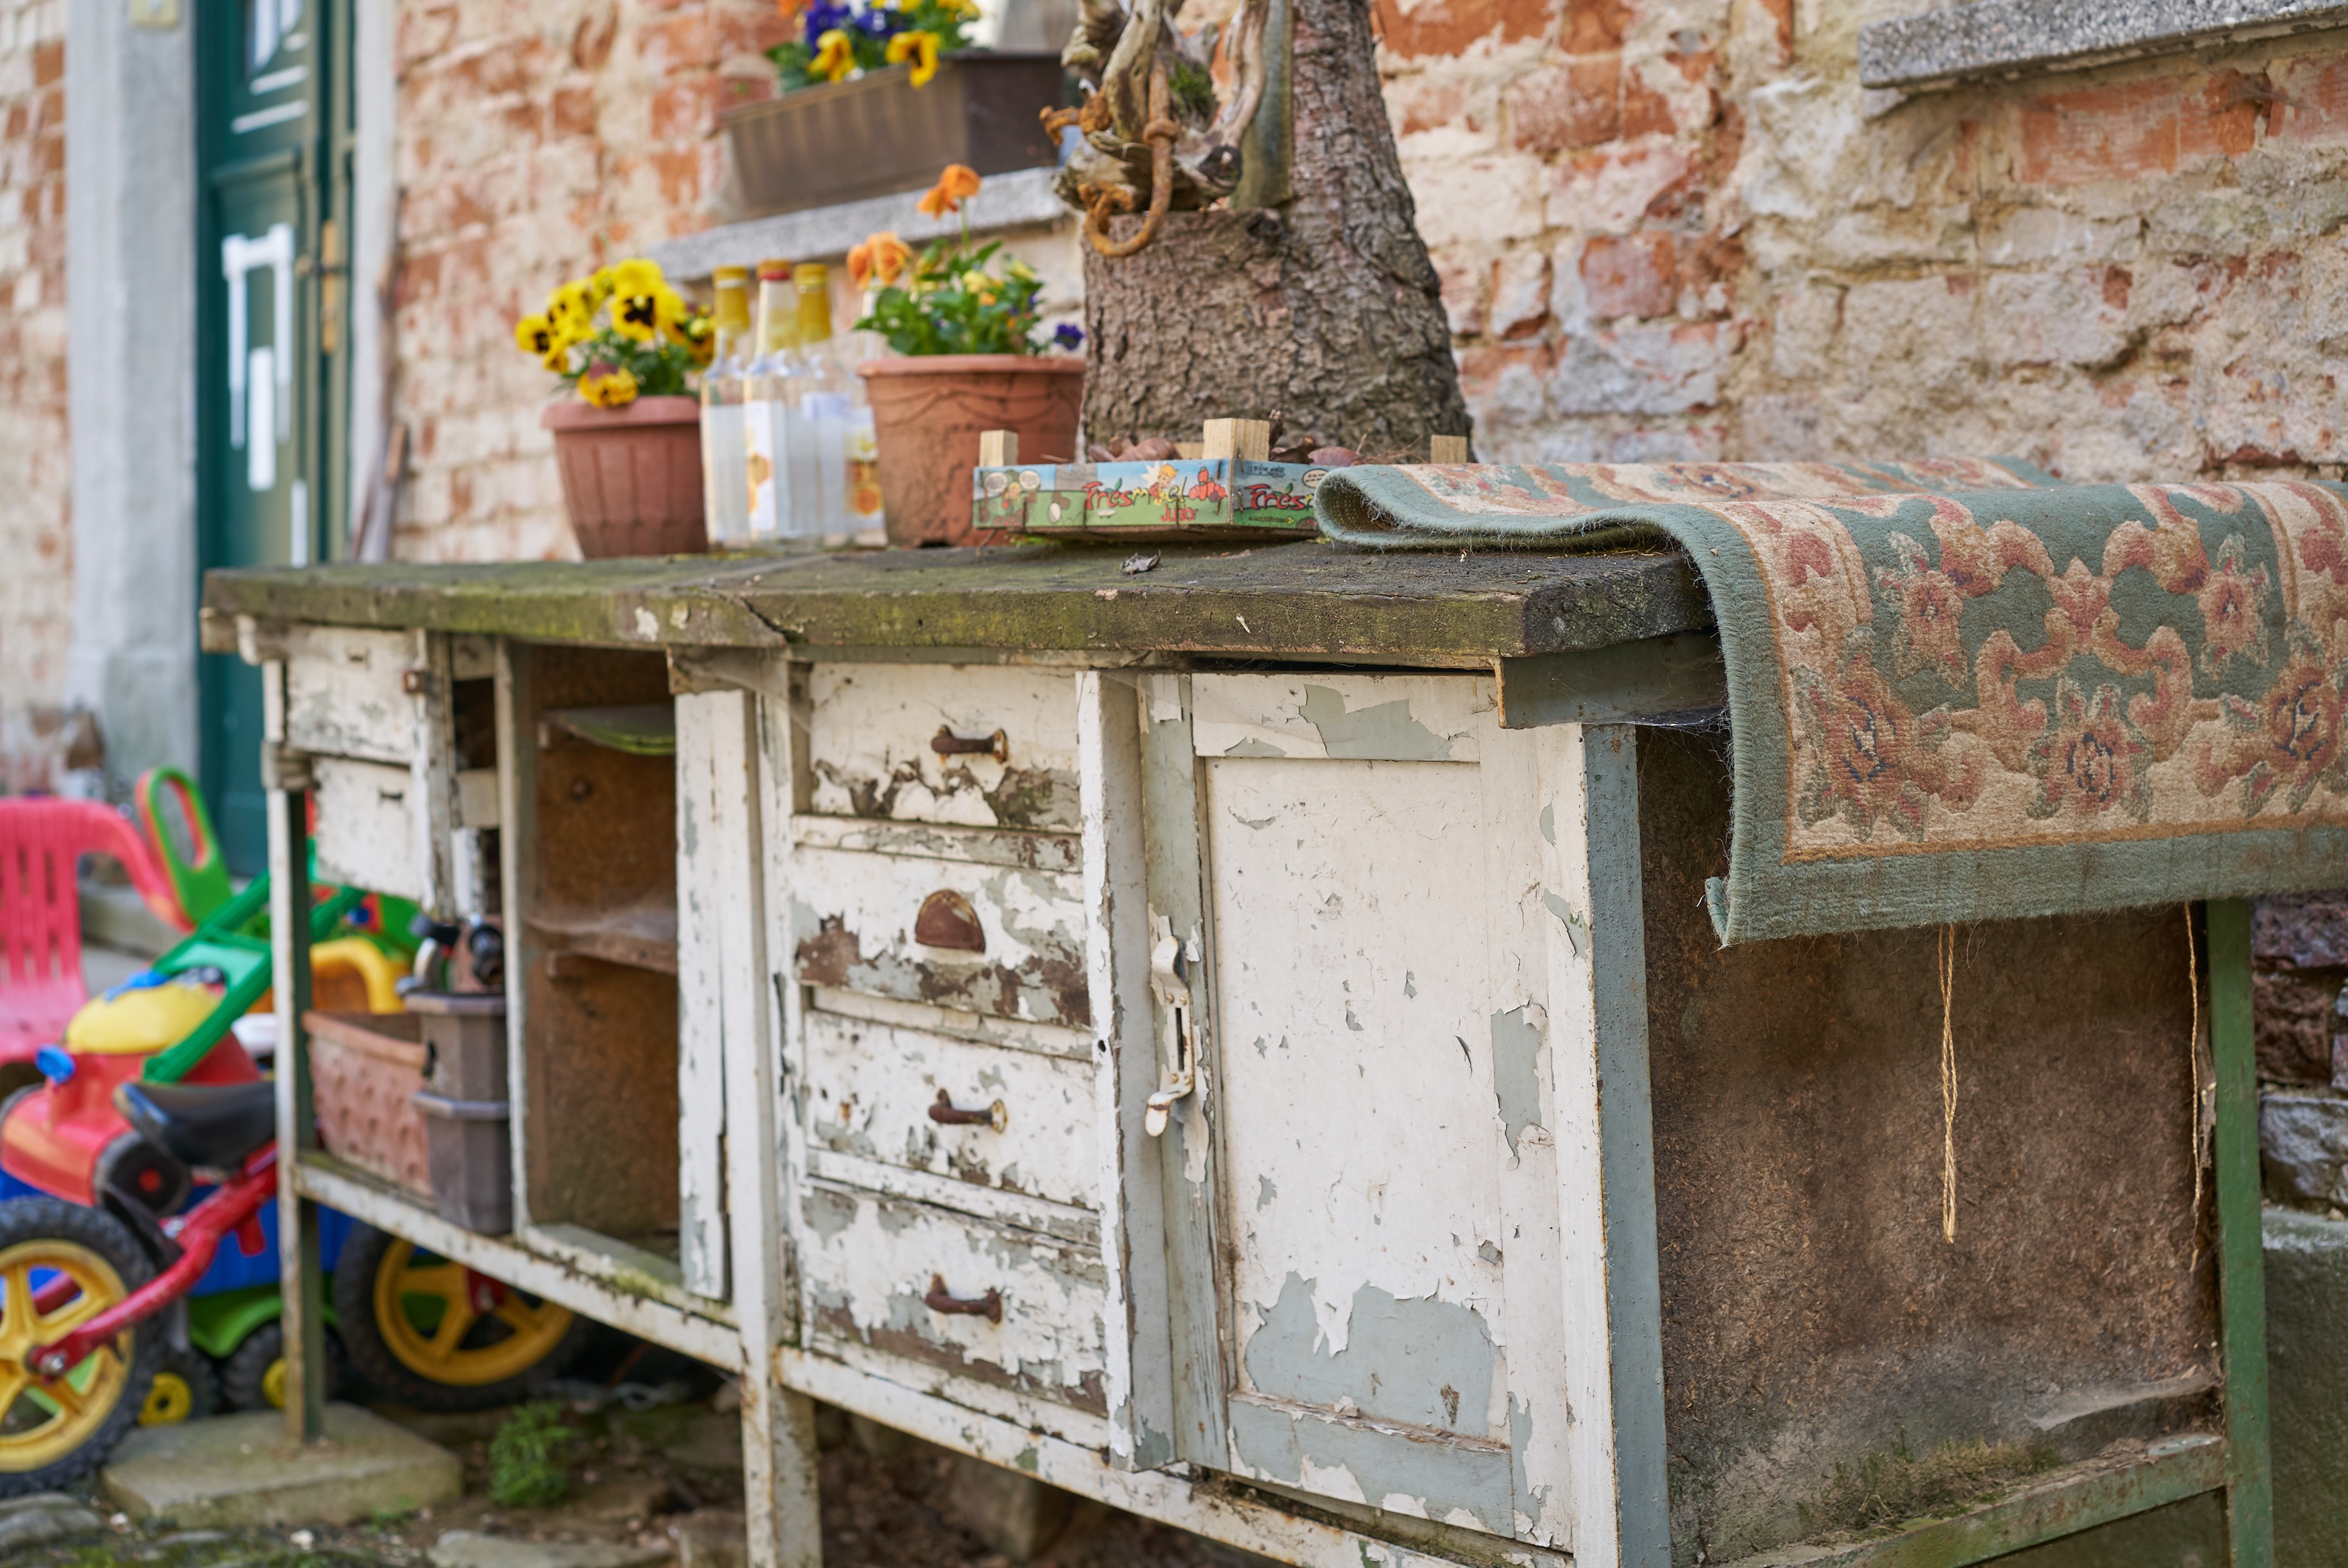
wood, wall, romance, furniture, art, lovers, old furniture, past time